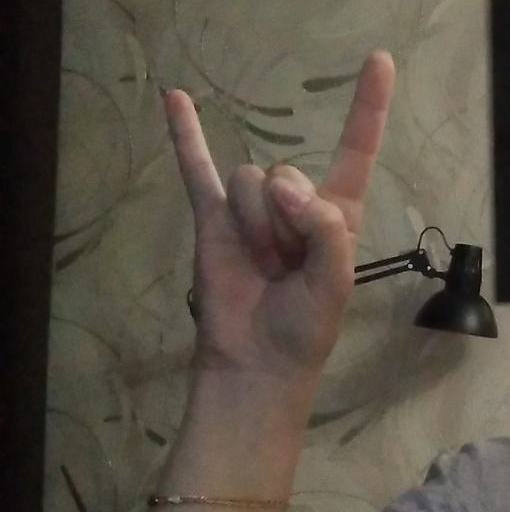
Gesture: rock